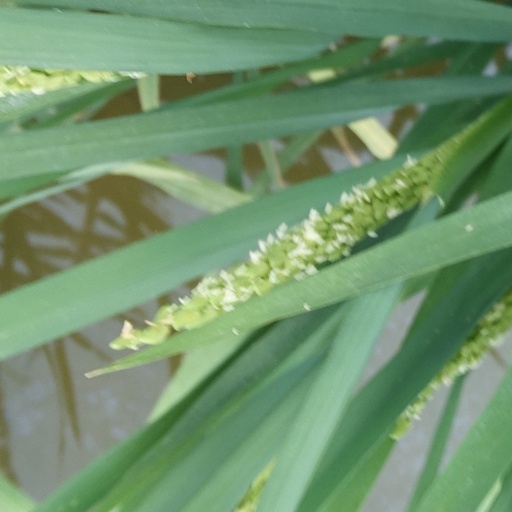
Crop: rice